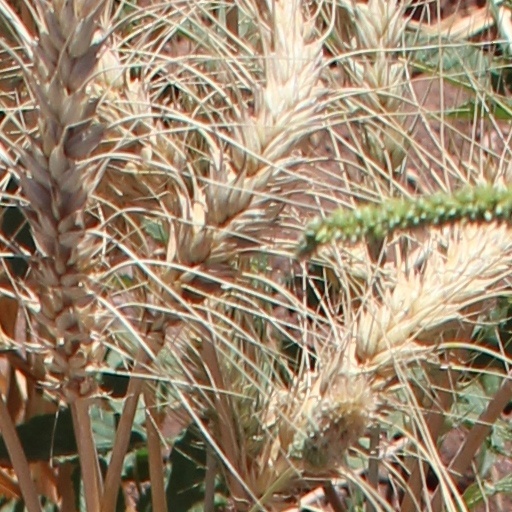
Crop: wheat